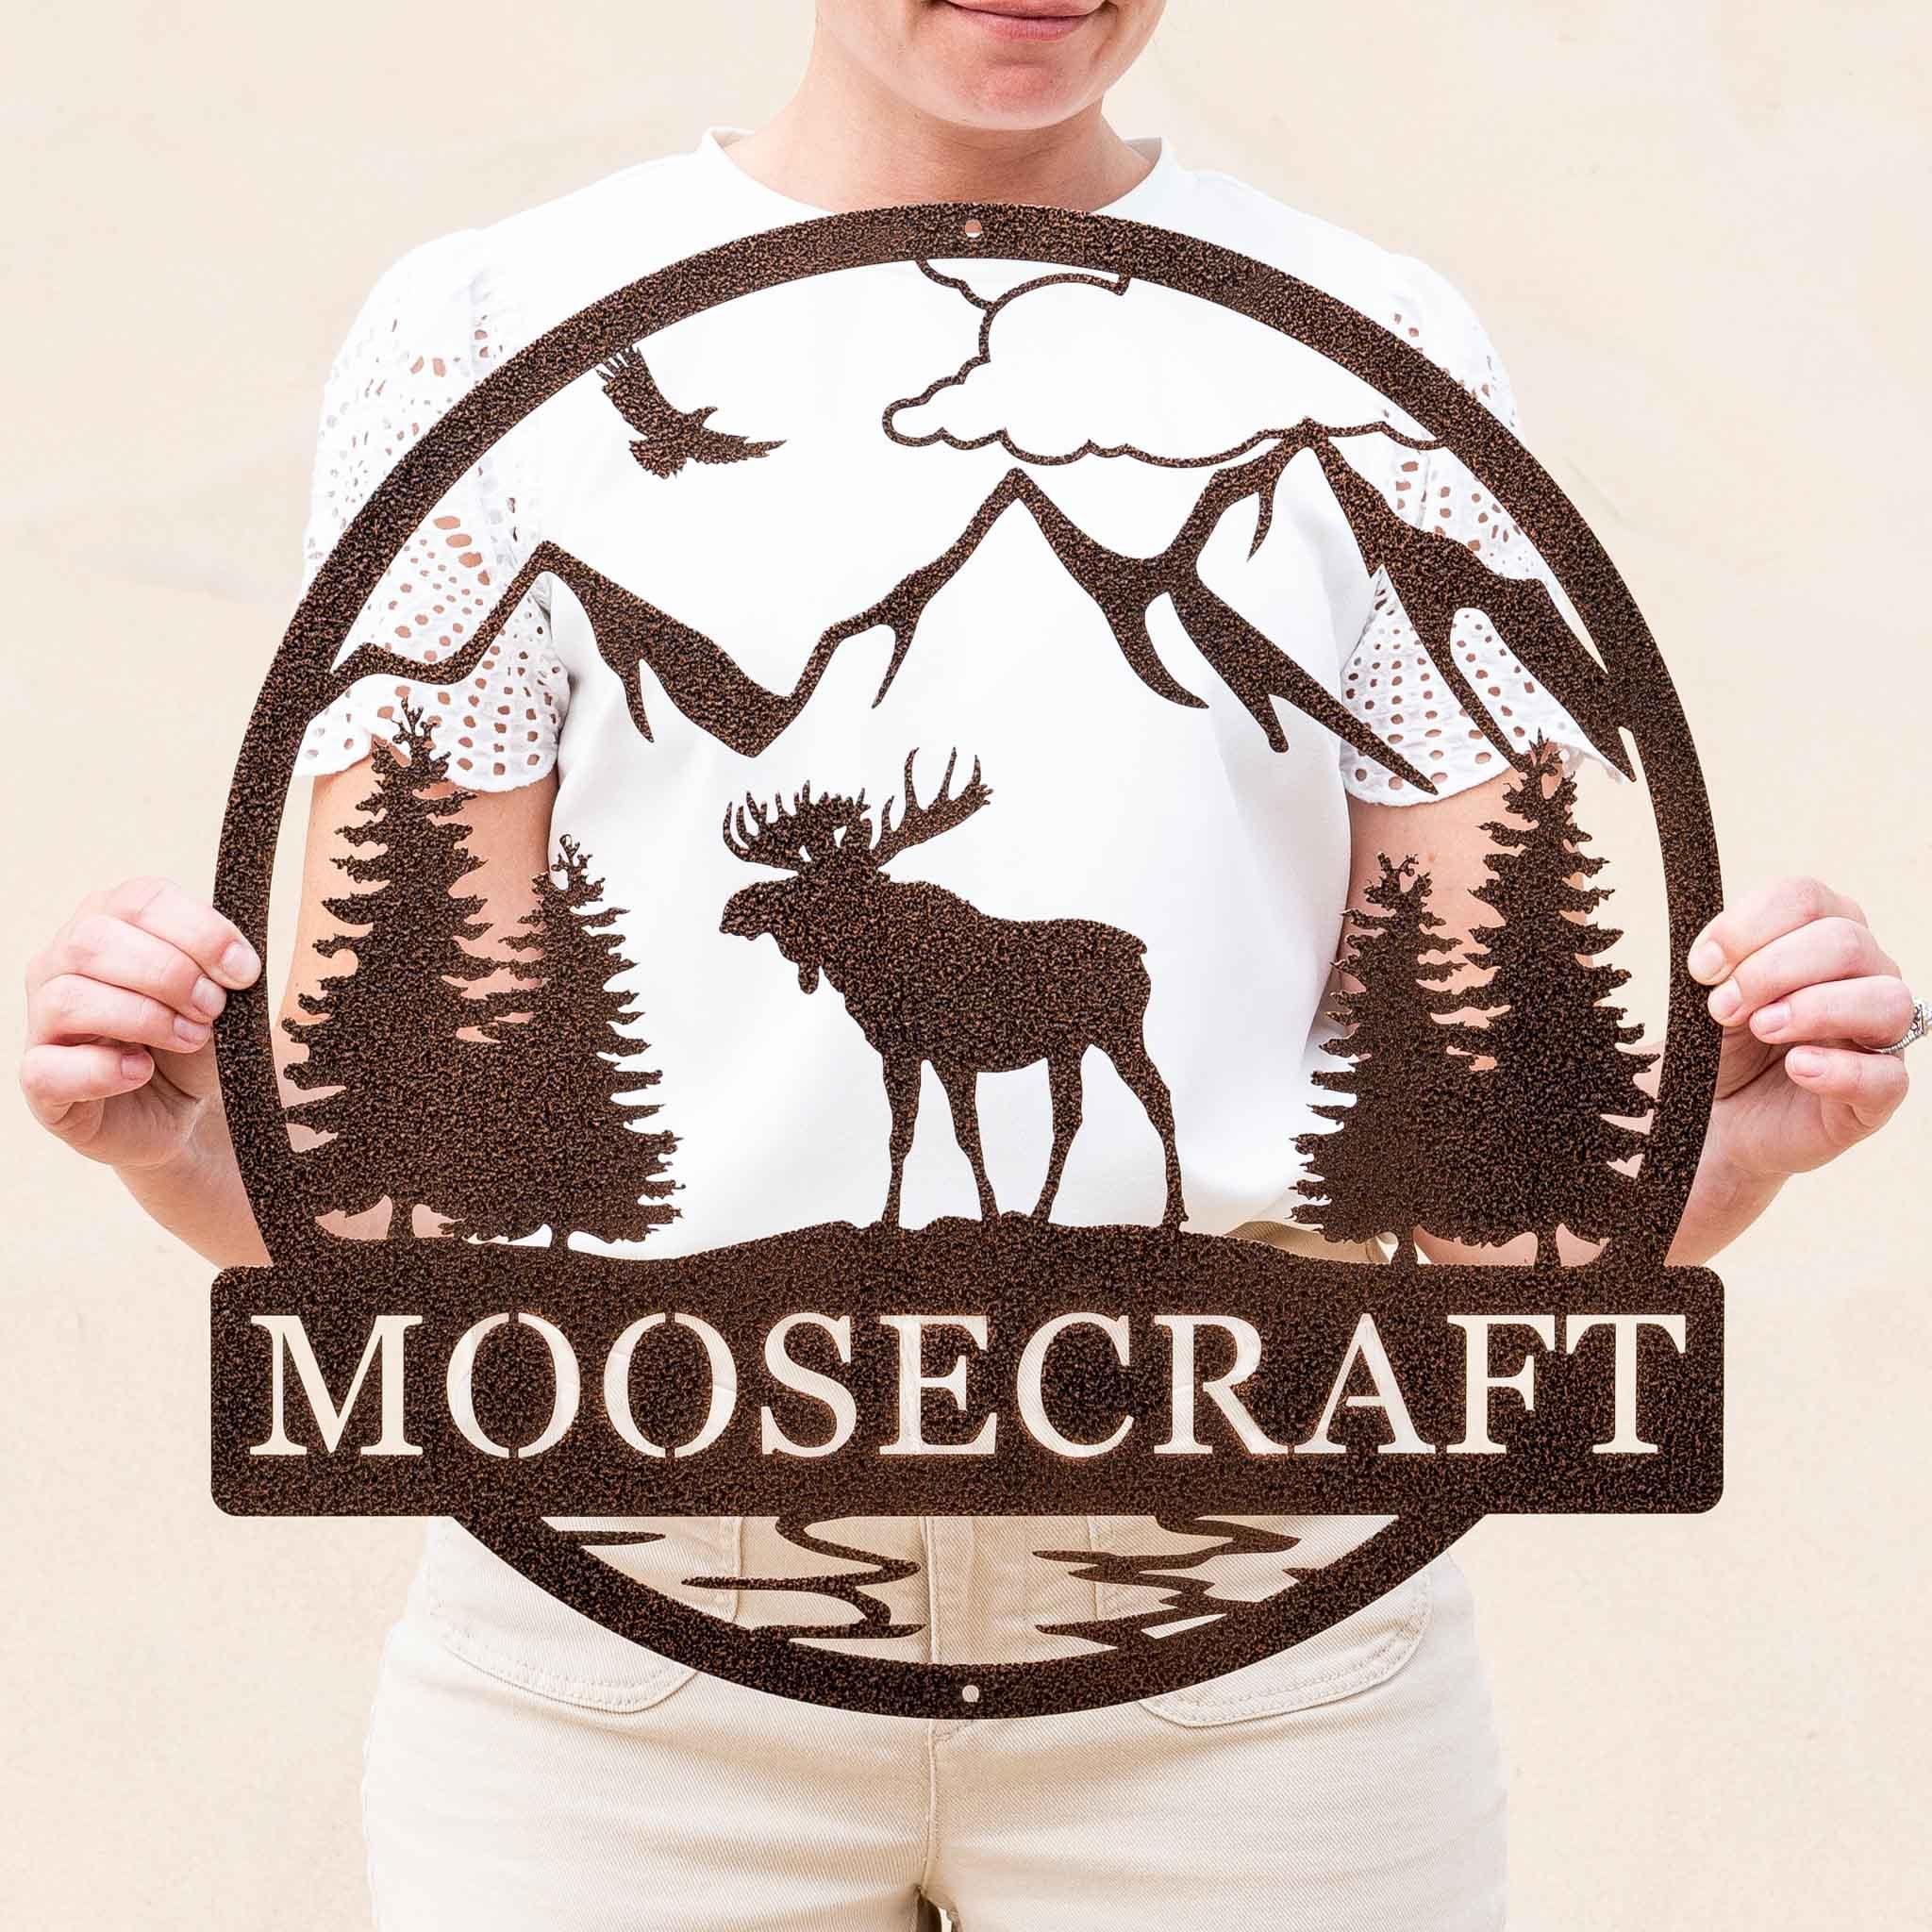
Moose Outdoor Monogram
PRODUCT FEATURES: • Cut from heavy duty, premium quality steel • Weather resistant powder coated finish • 5 finish colors available • Includes holes for mounting/hanging Available in: 12" 18" - size displayed in main listing photo 24" 30" 36" >>> PERFECT FOR <<< --- Cabin Decor – Living rooms, dens, and cabins --- Outdoor Enthusiasts – Nature lovers, hunters, and wildlife fans --- Personalized Gifts – Housewarming, birthdays, and holidays --- Rustic Wall Art – Entryways, bedrooms, and lodges --- Wildlife Decor – Lakeside, forest, and mountain homes Bring the majestic presence of nature into your home with the Moose Circle Name Sign. Featuring a detailed moose silhouette in a serene nature scene, this sign is perfect for anyone who appreciates wildlife and the beauty of the outdoors. The customizable text adds a personal touch to make it uniquely yours. Available with your choice of a mountains or clouds background, this sign captures the tranquil essence of nature, creating a calming focal point in any room. Ideal for cabins, rustic homes, or those who love the great outdoors, this sign makes an impressive statement that will stand the test of time. HOW TO ORDER: Select your preferred size, finish color, and fill in the text boxes above to customize. Each sign will be crafted to match the design layout depicted in the main listing image, with the exception of your custom style selection and personalized text submitted at checkout. Each sign is custom-made to perfection, receiving a durable powder coated finish so your piece can be placed indoors or outdoors. Hanging accessories not included.
Brand: Lakeshore Metal Decor
Category: Home & Garden > Decor > Novelty Signs